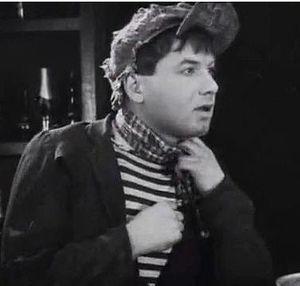
Igor Vladimirovitch Ilinski, né le 11 juillet 1901 à Perm et décédé le 13 janvier 1987 à Moscou, est un acteur au théâtre et au cinéma, également metteur en scène. Artiste du peuple de l'URSS en 1949. Membre du Parti communiste depuis 1960.